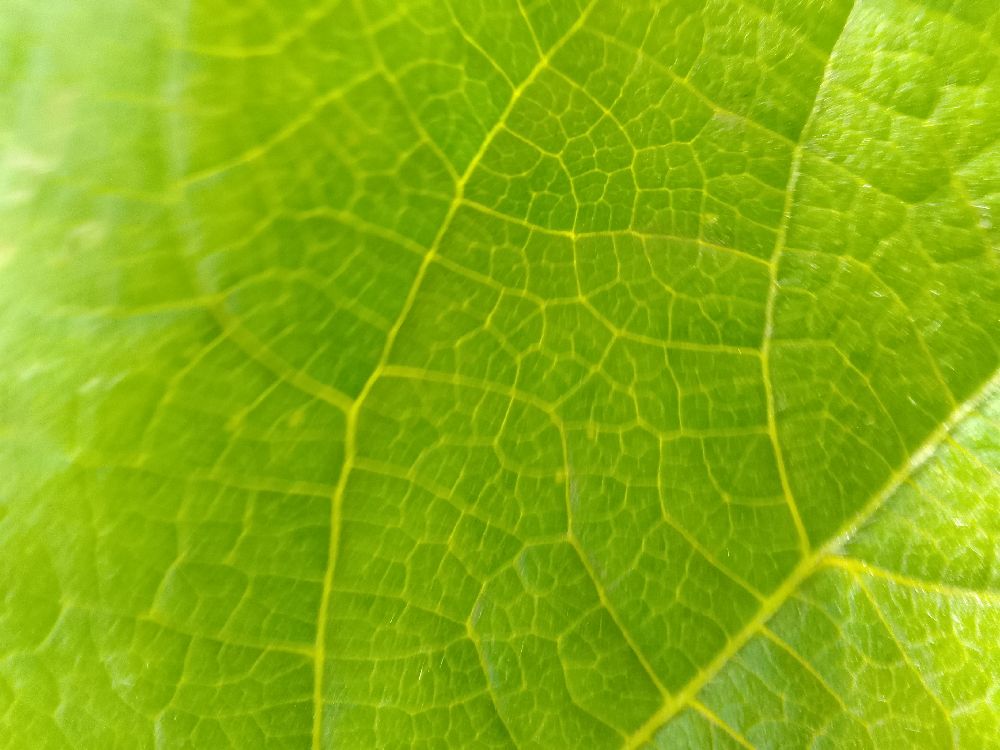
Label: healthy